French Quarter (film)

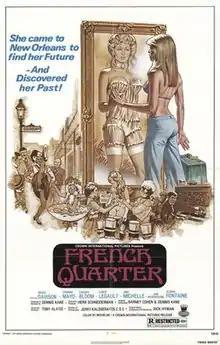
Theatrical release poster

French Quarter is a 1978 American drama film directed by Dennis Kane, and telling two parallel stories set in the red light area of New Orleans, one contemporary and one set at the turn of the century. The film has music composed by Dick Hyman.